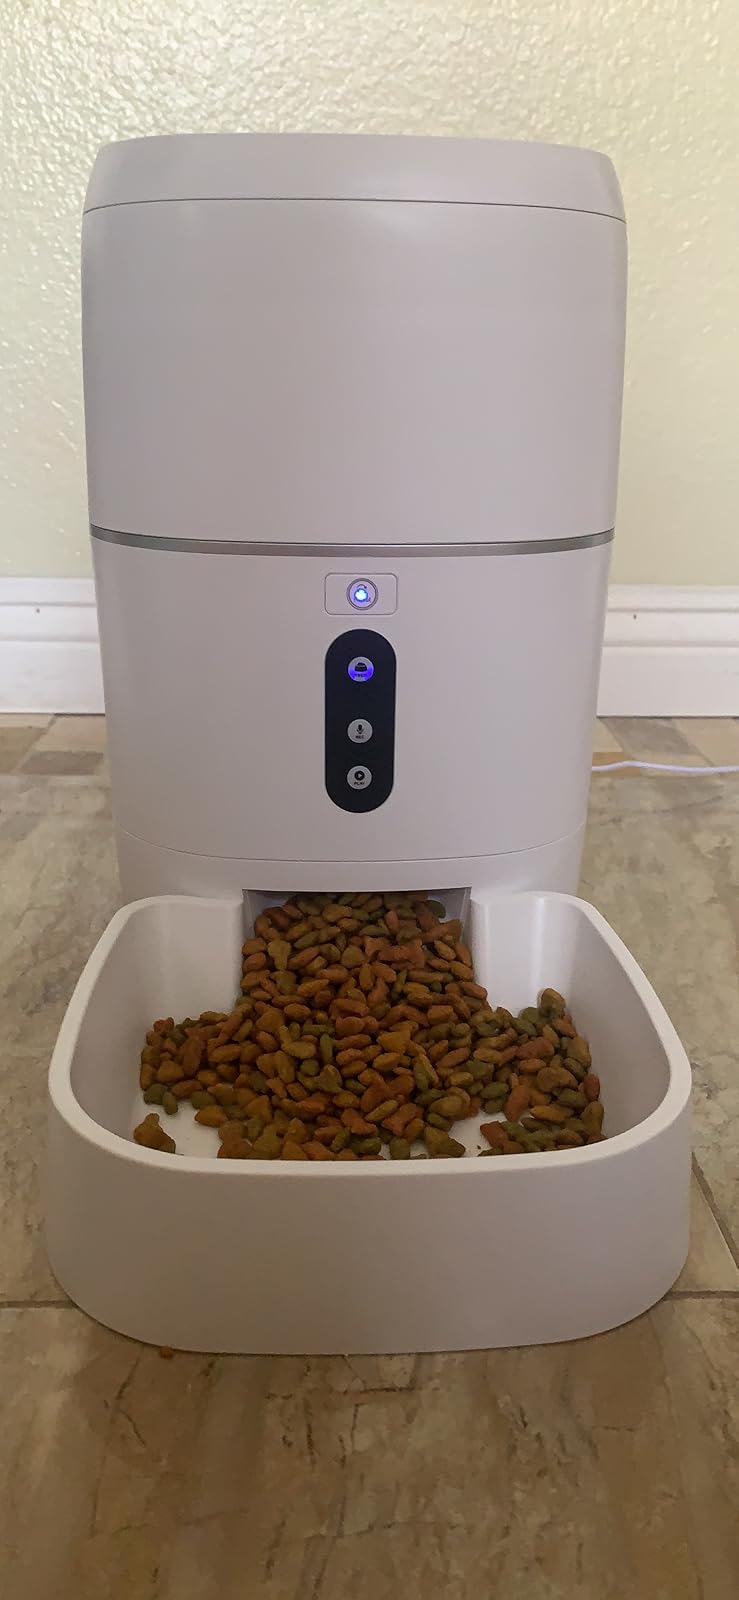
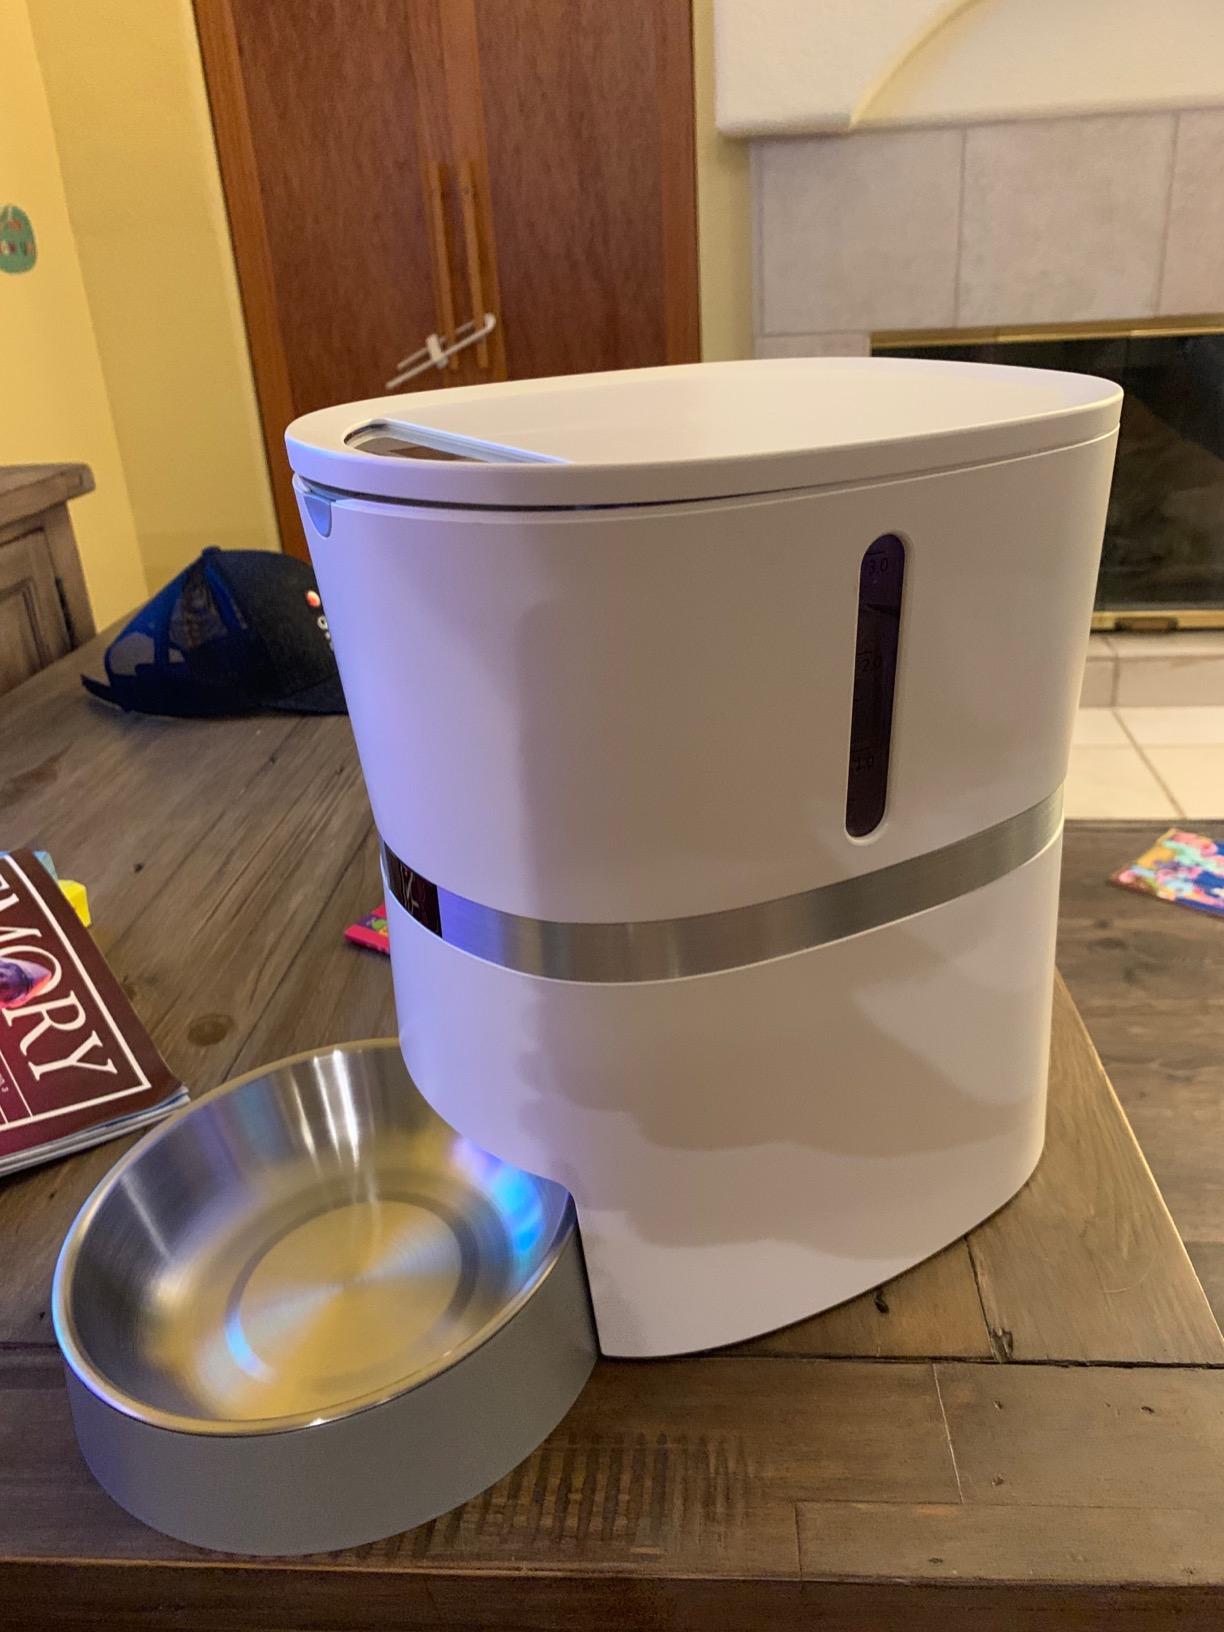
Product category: items_feeder
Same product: no